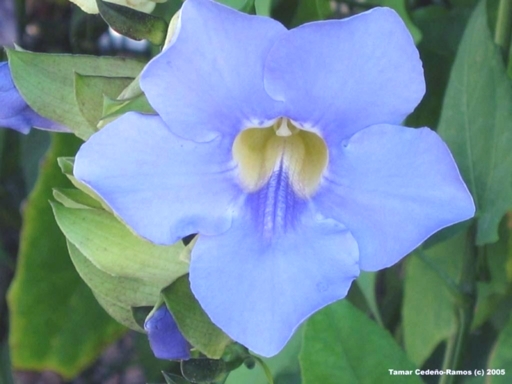
Material: foliage